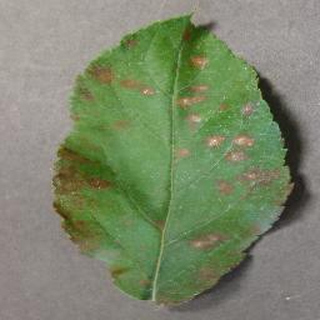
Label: apple_cedar_apple_rust